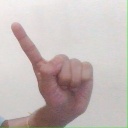
अक्षर: ए